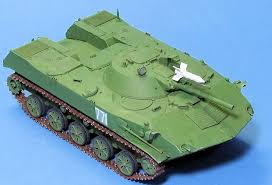
Label: BMD